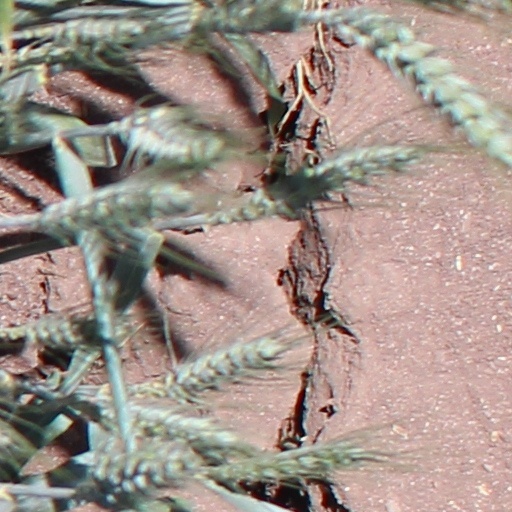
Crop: wheat